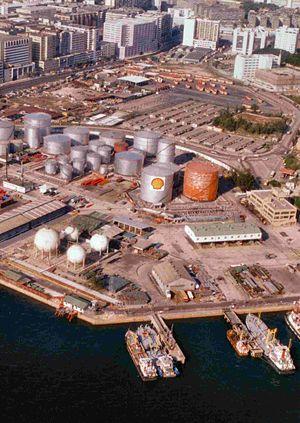
Shell est une compagnie pétrolière anglo-néerlandaise, l'une des plus importantes sociétés multinationales.